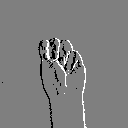
ASL letter: m